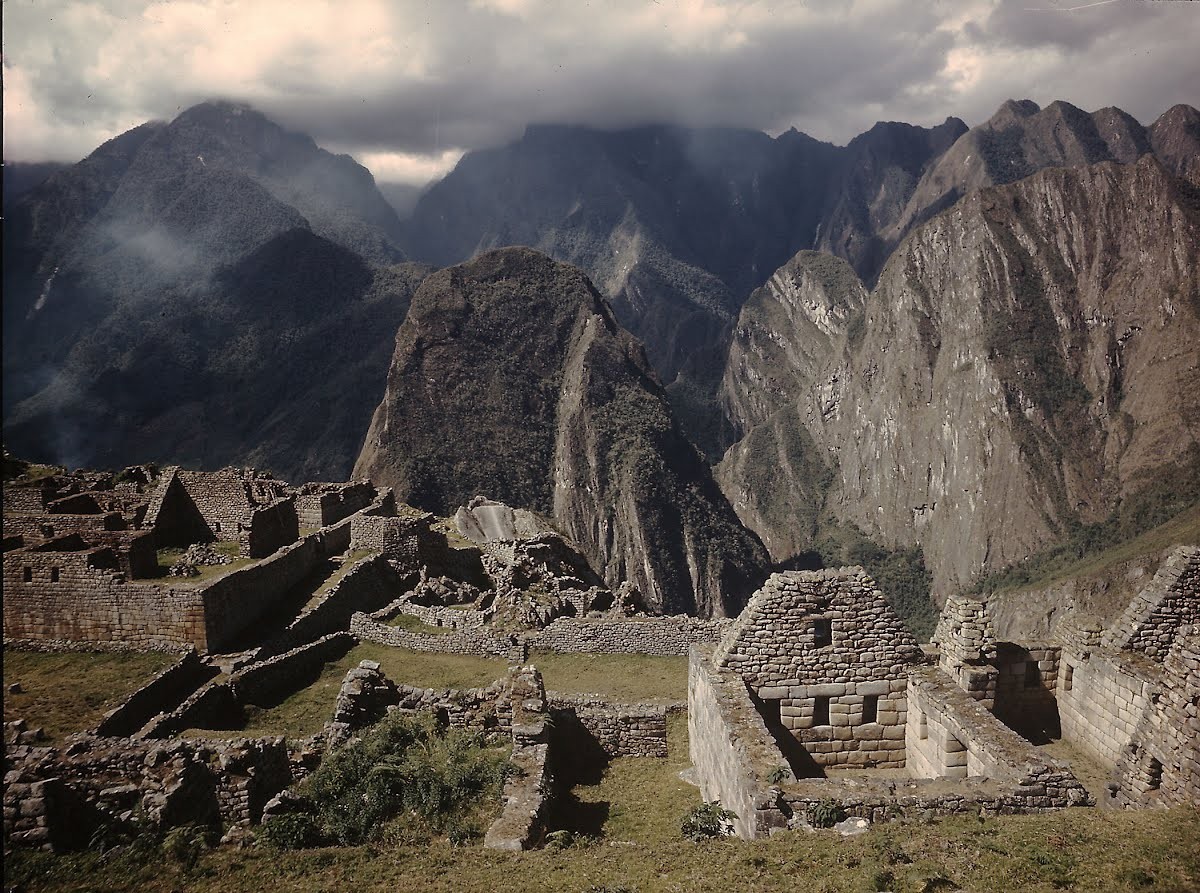
Landmark: Machu Picchu